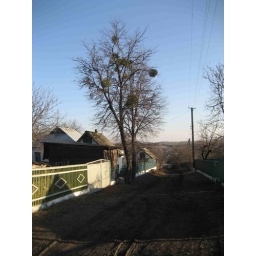
very cool parasitic plant that grows in trees all over Ukraine